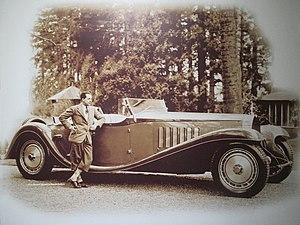
Jean Bugatti et sa Bugatti Royale Type 41 Roadster Esders
La Bugatti Type 41 ou Bugatti Royale est une voiture limousine sportive de prestige du constructeur automobile Bugatti, construite entre 1926 et 1933 en sept exemplaires par Ettore Bugatti et son fils Jean Bugatti. Elle est considérée comme une des voitures de collection les plus exceptionnelles et chères de l'histoire de l'automobile, de par son histoire, sa rareté, et de par ses caractéristiques exceptionnelles pour son temps.
L'usine Bugatti de Molsheim est le site industriel et siège social historique du constructeur automobile Bugatti, avec villa, château Saint-Jean, vaste domaine, bureau d'études, usine de production de la marque, et ancien atelier d'artiste de Carlo Bugatti et Rembrandt Bugatti, fondé par Ettore Bugatti en 1909, à Molsheim-Dorlisheim, à 30 km au sud-ouest de Strasbourg, en Alsace.